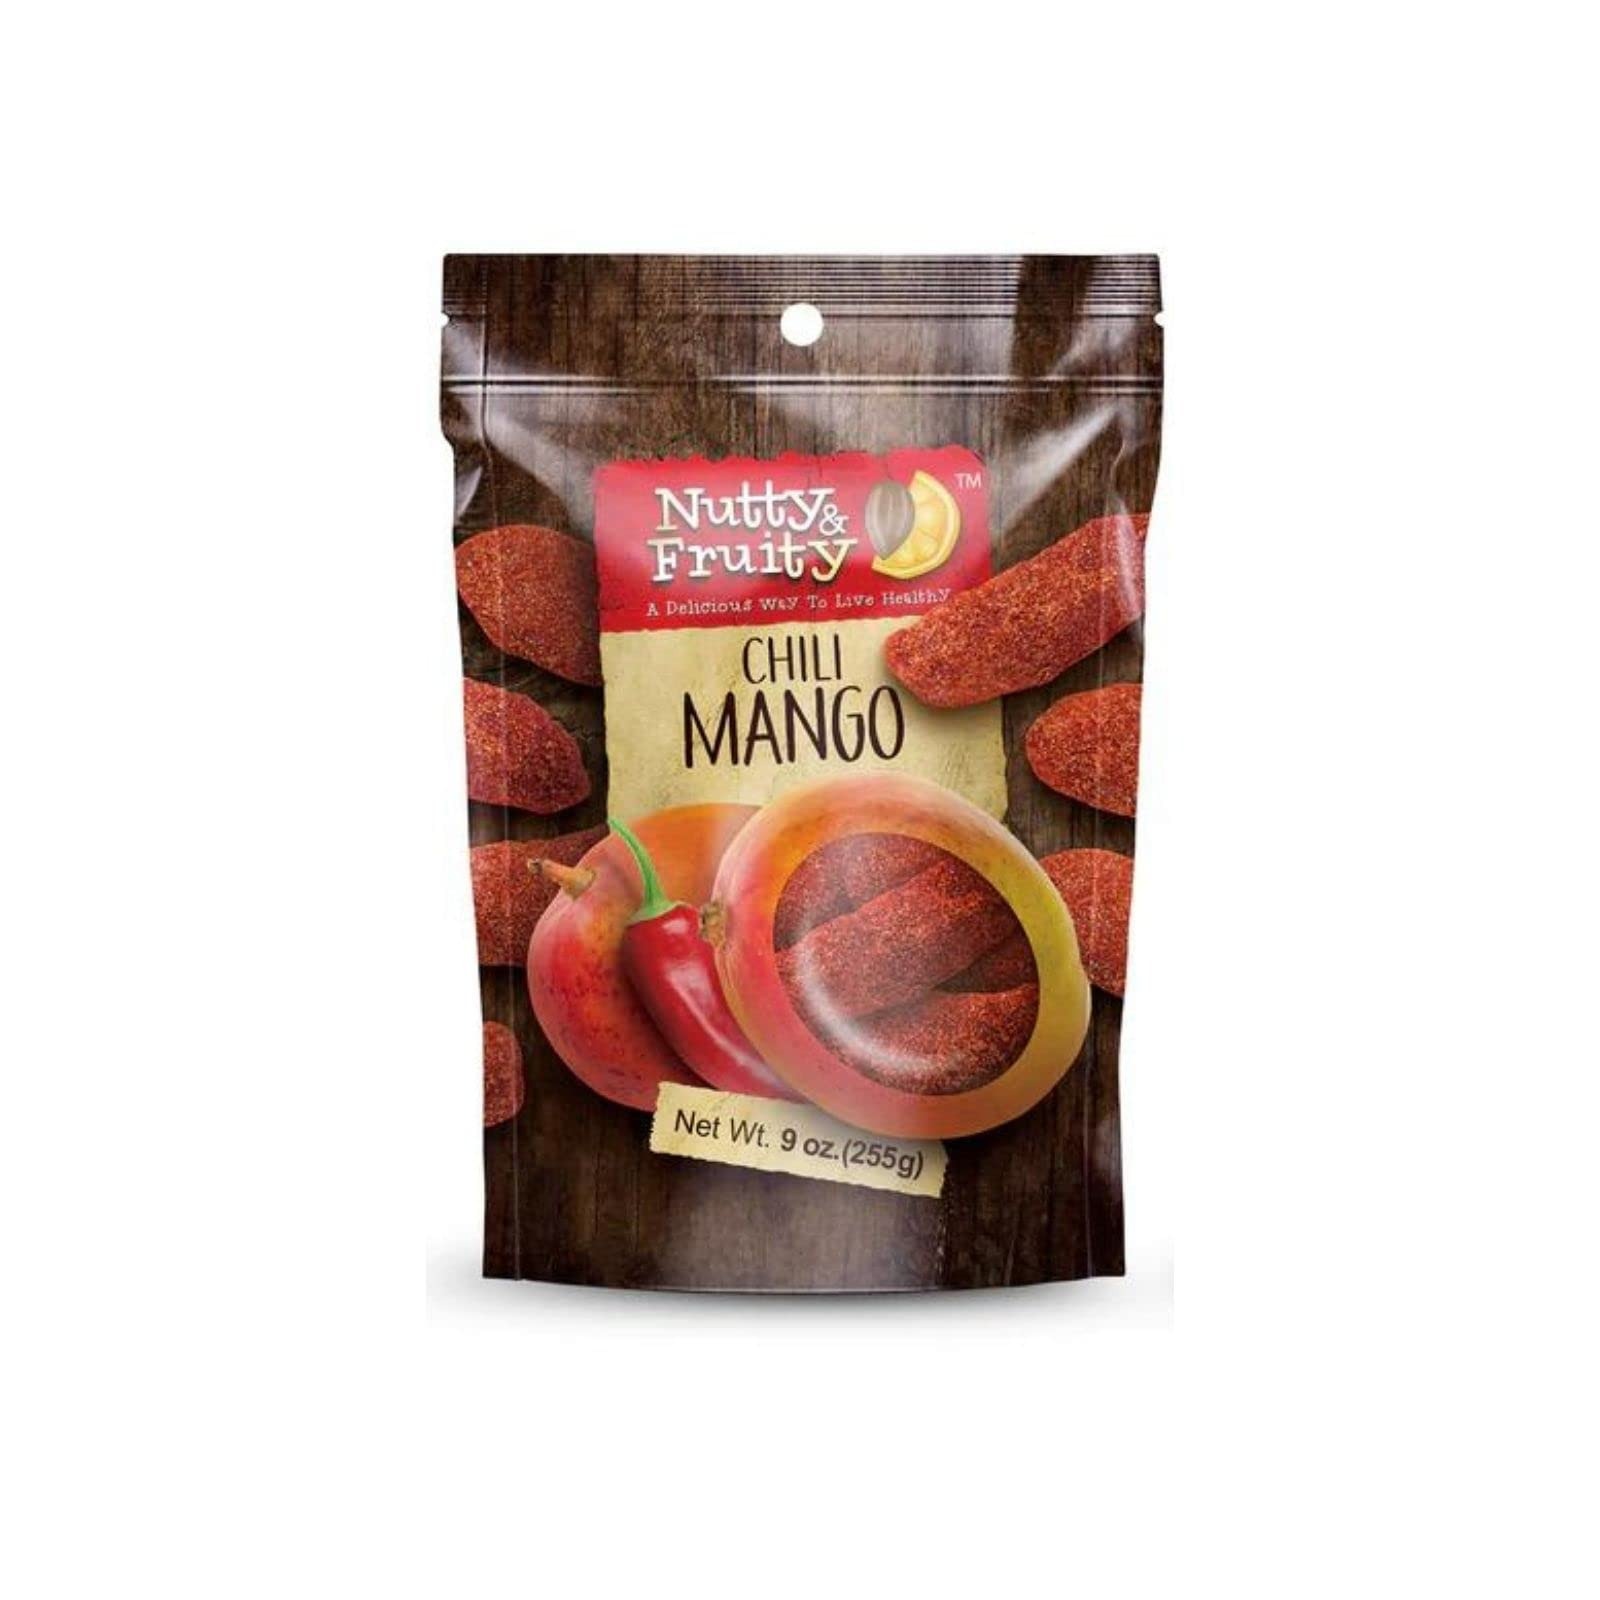
Item Name: Nutty & Fruity - Dried Mango Slices with Chili - Healthy Snack, Non-GMO, Vegan, Gluten-Free (9 oz)
Bullet Point 1: Nutty & Fruity's Mango Chili is an exotic treat that will transport your senses to far off destinations. These sweet, supple snacks will have a slight kick at the end, tantalizing you for another!
Bullet Point 2: HIGH QUALITY: Mangos are unbelievably delicious when dried, however they are also very good for you. They have high levels of antioxidants, fiber, pectin, and vitamin C.
Bullet Point 3: A DELICIOUS WAY TO SNACK: In the end, mangoes are one of nature’s healthy secrets, and they’re even more delicious when they’re dusted with our famous chili spice blend!
Bullet Point 4: PREMIUM INGREDIENTS: To make sure you get the best quality dried fruits out there we use top of the line ingredients that assure best quality dried fruits. We keep the product pure from tree to table!
Bullet Point 5: ABOUT US: At Nutty & Fruity, we are focused on providing you with the highest quality of healthy and delicious snacks. With a colossal cornucopia of fruits and nuts to choose from!
Product Description: No artificial flavors. Naturally gluten free. No artificial color. No GMO. A delicious way to live healthy. Tropical, sweet, spicy, are a few words that can describe our Chili Mango, but words aren't enough to describe the spicy explosion of flavors that are in every bite! We start off using the highest quality Mango, bursting with tropical flavors, and combine it with our signature spice blend. With the perfect balance of spicy-sweet-tanginess you'll see why Nutty & Fruity Chili Mango reigns supreme! www.nuttyandfruity.com. Phone: 1-855-683-6889. Product of Thailand.
Value: 9.0
Unit: Ounce

Price: 7.435